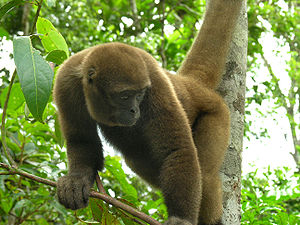
Uldaber
Lagothrix lagotricha
Uldaber er en slægt af primater i familien Atelidae. Det er relativt store dyr med en tæt ulden pels. De lever i det nordvestlige Sydamerika. Tidligere blev alle dyr regnet som tilhørende samme art, men i dag skelnes mellem fire arter.